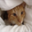
Label: cat